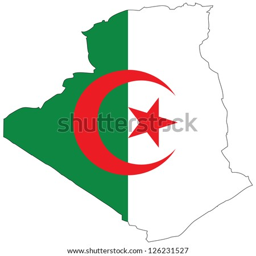
vector map with the flag inside .